Opoczno S.A.

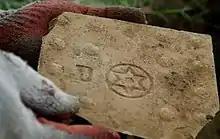
One of the tiles found during the archaeological dig, providing the first physical evidence for the existence of the gas chambers at Treblinka

The tiles from Opoczno found at Treblinka were erroneously perceived as featuring a Star of David. Further analysis by Polish scientists led to the discovery of the true origins of the star identified as the historic trademark of the company which made the Treblinka tiles. The theory of the Star of David was therefore put to rest.Dr Caroline Sturdy Colls, Preliminary Results of the Survey at Treblinka II (the extermination camp). The Centre of Archaeology, Staffordshire University's Faculty of Computing, Engineering and Sciences. University website concerning the archeological dig at Treblinka correctly identifies Dziewulski i Lange as the manufacturer of the tiles found by the Coll's team. Even though all Treblinka tiles display a logo, it is not known what the meaning of the star might have been. Lange is not a Slavic surname. Once established, the logo remained in use during the interwar period. The foundry survived the 1939 invasion of Poland and remained in private hands until 1949. During the darkest years of Stalinism in Poland it was appropriated by the state and renamed. Only after the Treblinka discovery, the star became the subject of intense scrutiny; described as the mullet of six points, pierced similar to a Star of David. Archeological assessments published by Staffordshire in the period following the Smithsonian documentary no longer identified the logo as Jewish in origin, an issue of central importance previously.